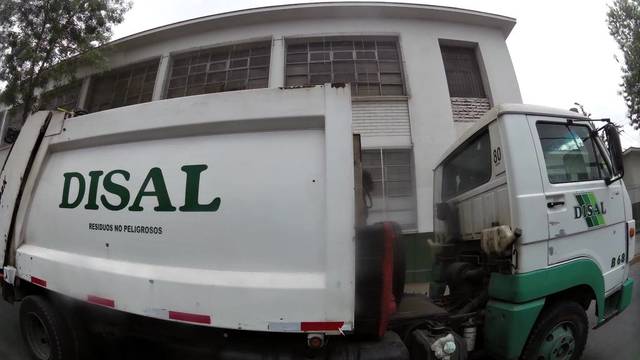
Region: Chile
Coordinates: -33.471, -70.614